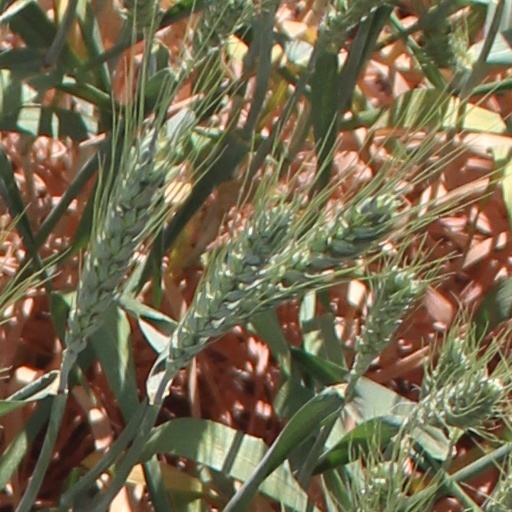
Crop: wheat